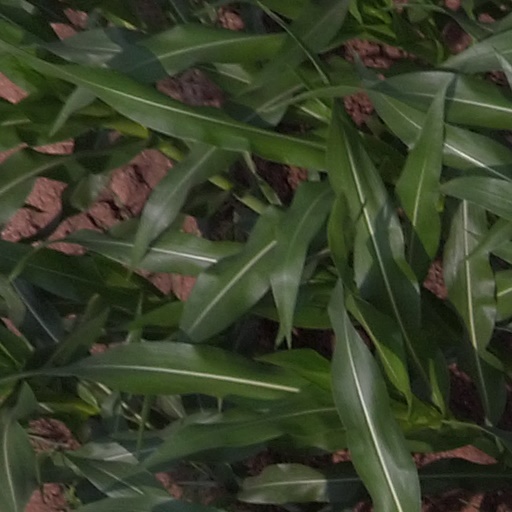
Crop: maize; corn